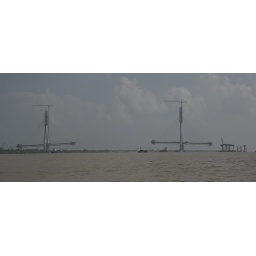
The new bridge they are building by Can Tho